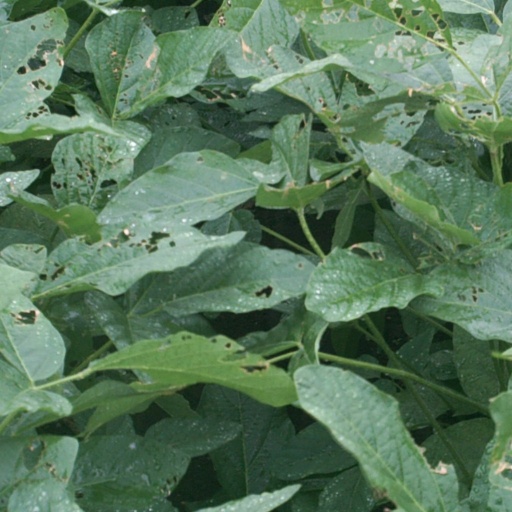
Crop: soybean